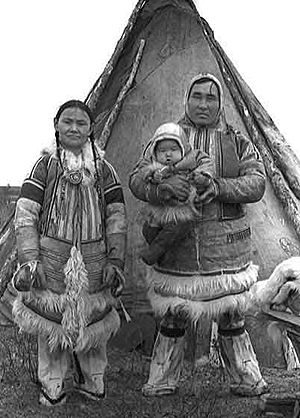
Nganasanere
Nganasanere eller tavgisamojeder er et samojedisk folk som holder til længst nord i Rusland på Tajmyrhalvøen ved Nordishavet i et område, som indgår i Krasnojarsk kraj.